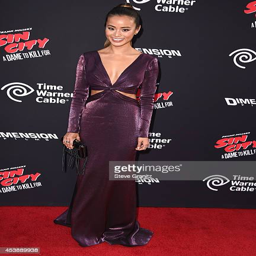
actor arrives los angeles premiere